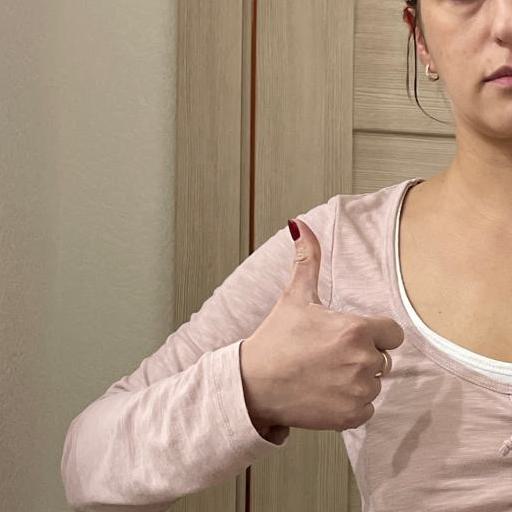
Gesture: like